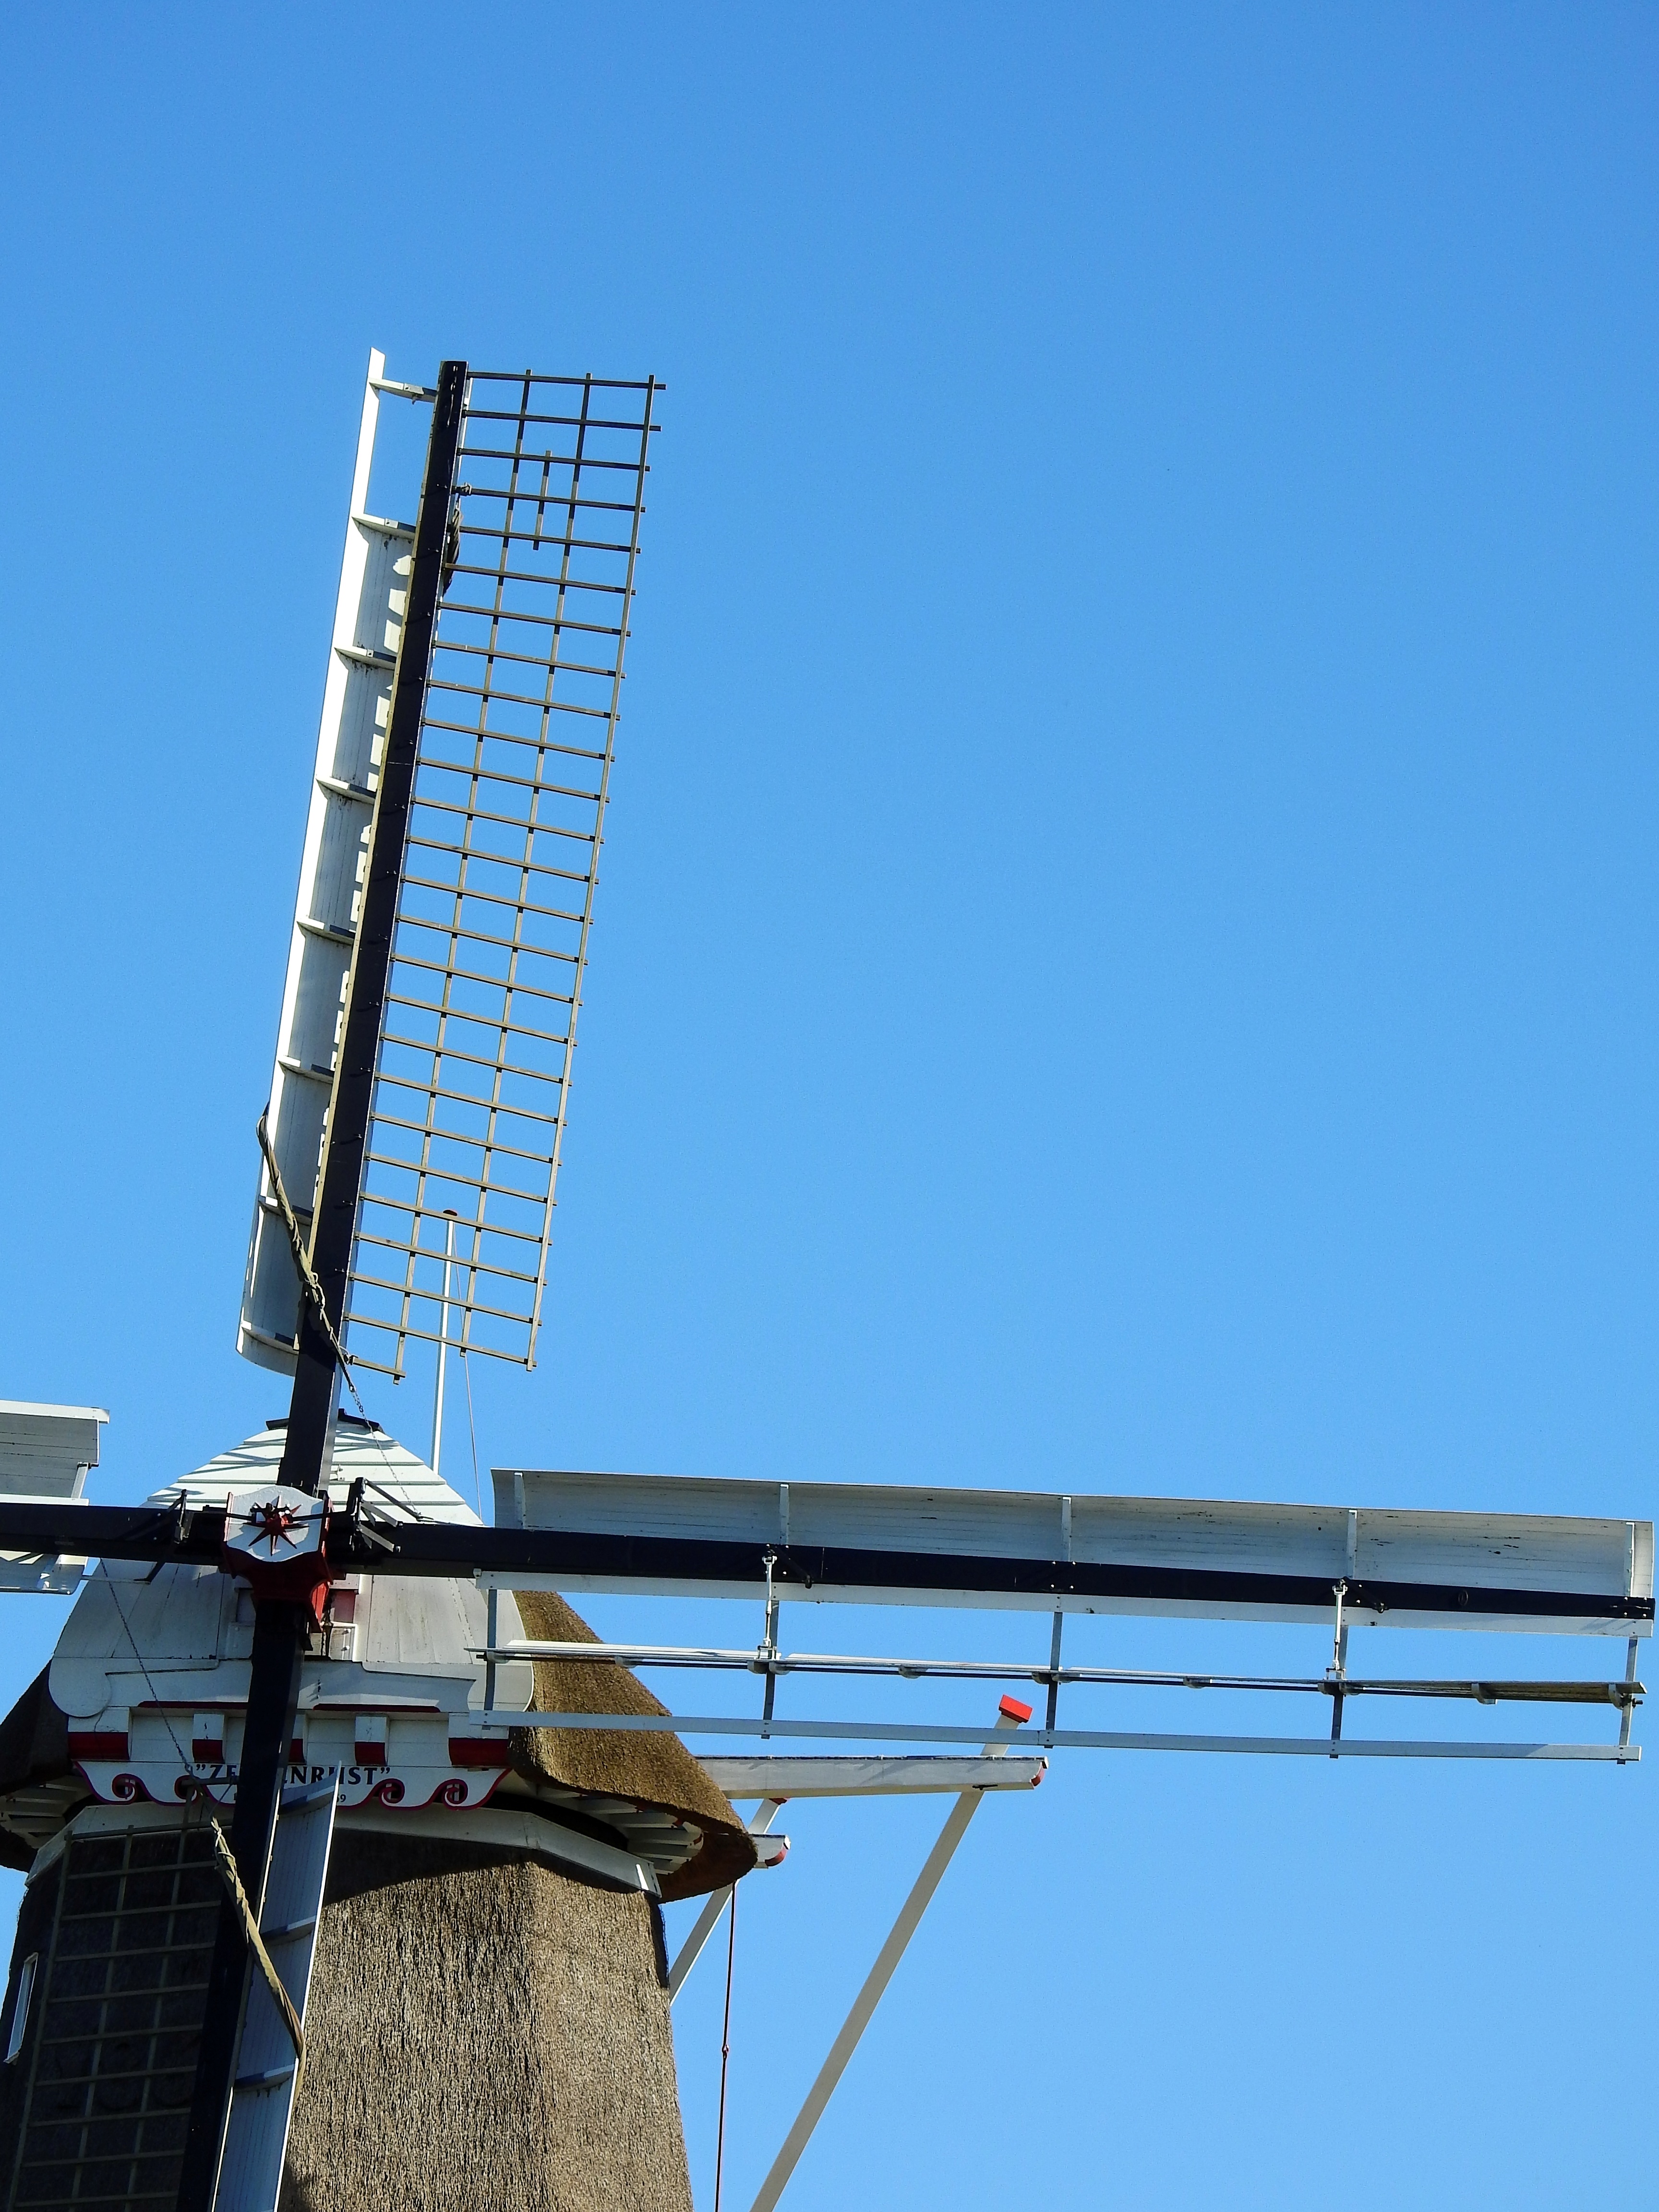
wing, sky, windmill, wind, building, skyscraper, mast, blue, tower block, holland, netherlands, mill, historically, friesland